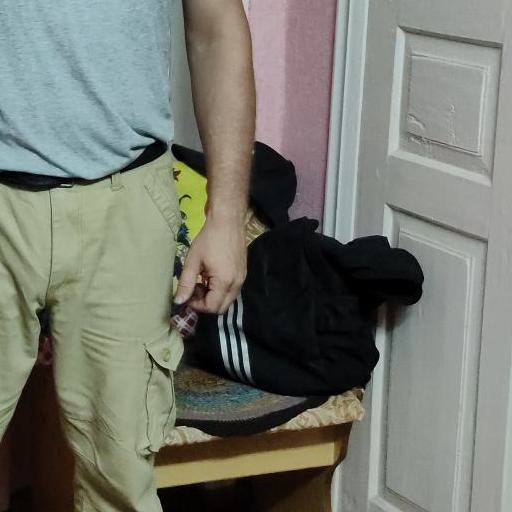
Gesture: no_gesture